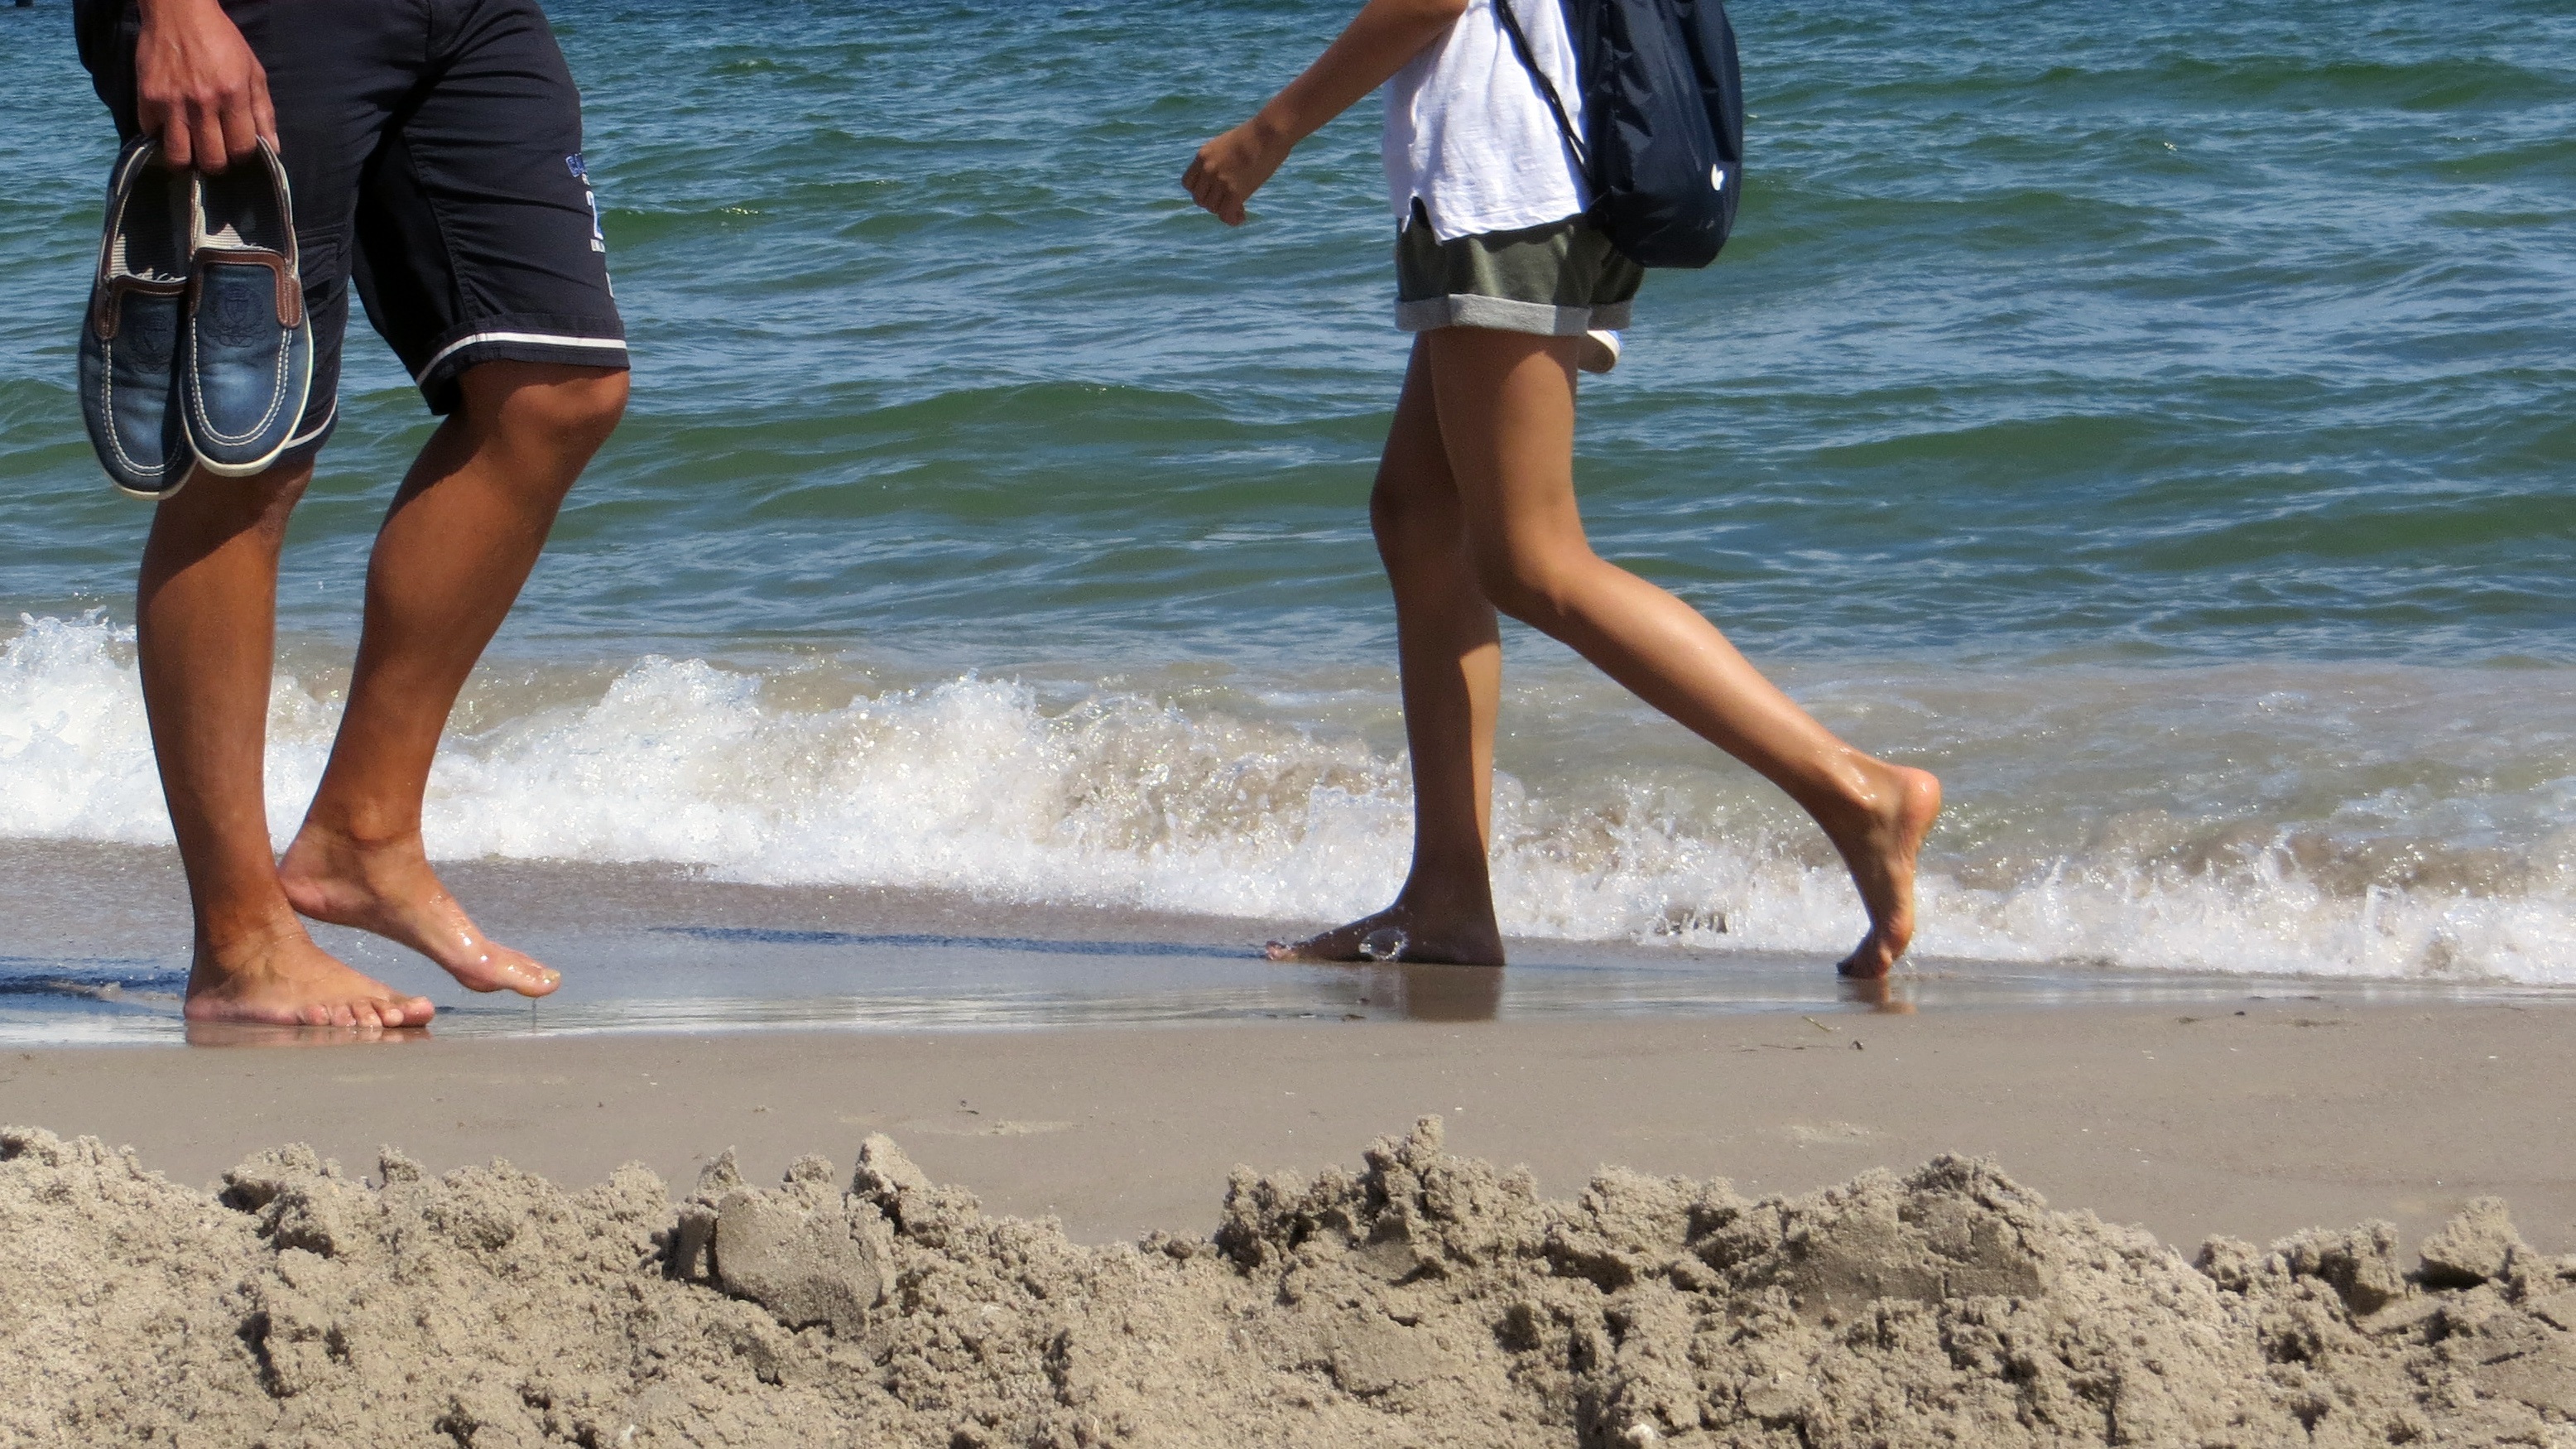
beach, sea, coast, water, sand, ocean, play, shore, wave, feet, run, vacation, leg, model, surfboard, holiday, body of water, human body, stones, footwear, skimboarding, mussels, beach sea, baltic sea, photo shoot, walk on the beach, surfing equipment and supplies